Golden Cockerel Press

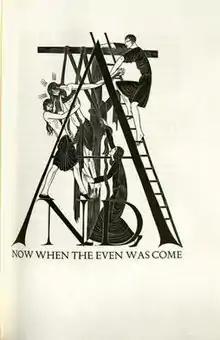
An artwork by Eric Gill for the Golden Cockerel's 1931 edition of the Gospels.

The Golden Cockerel Press was an English fine press operating between 1920 and 1961.